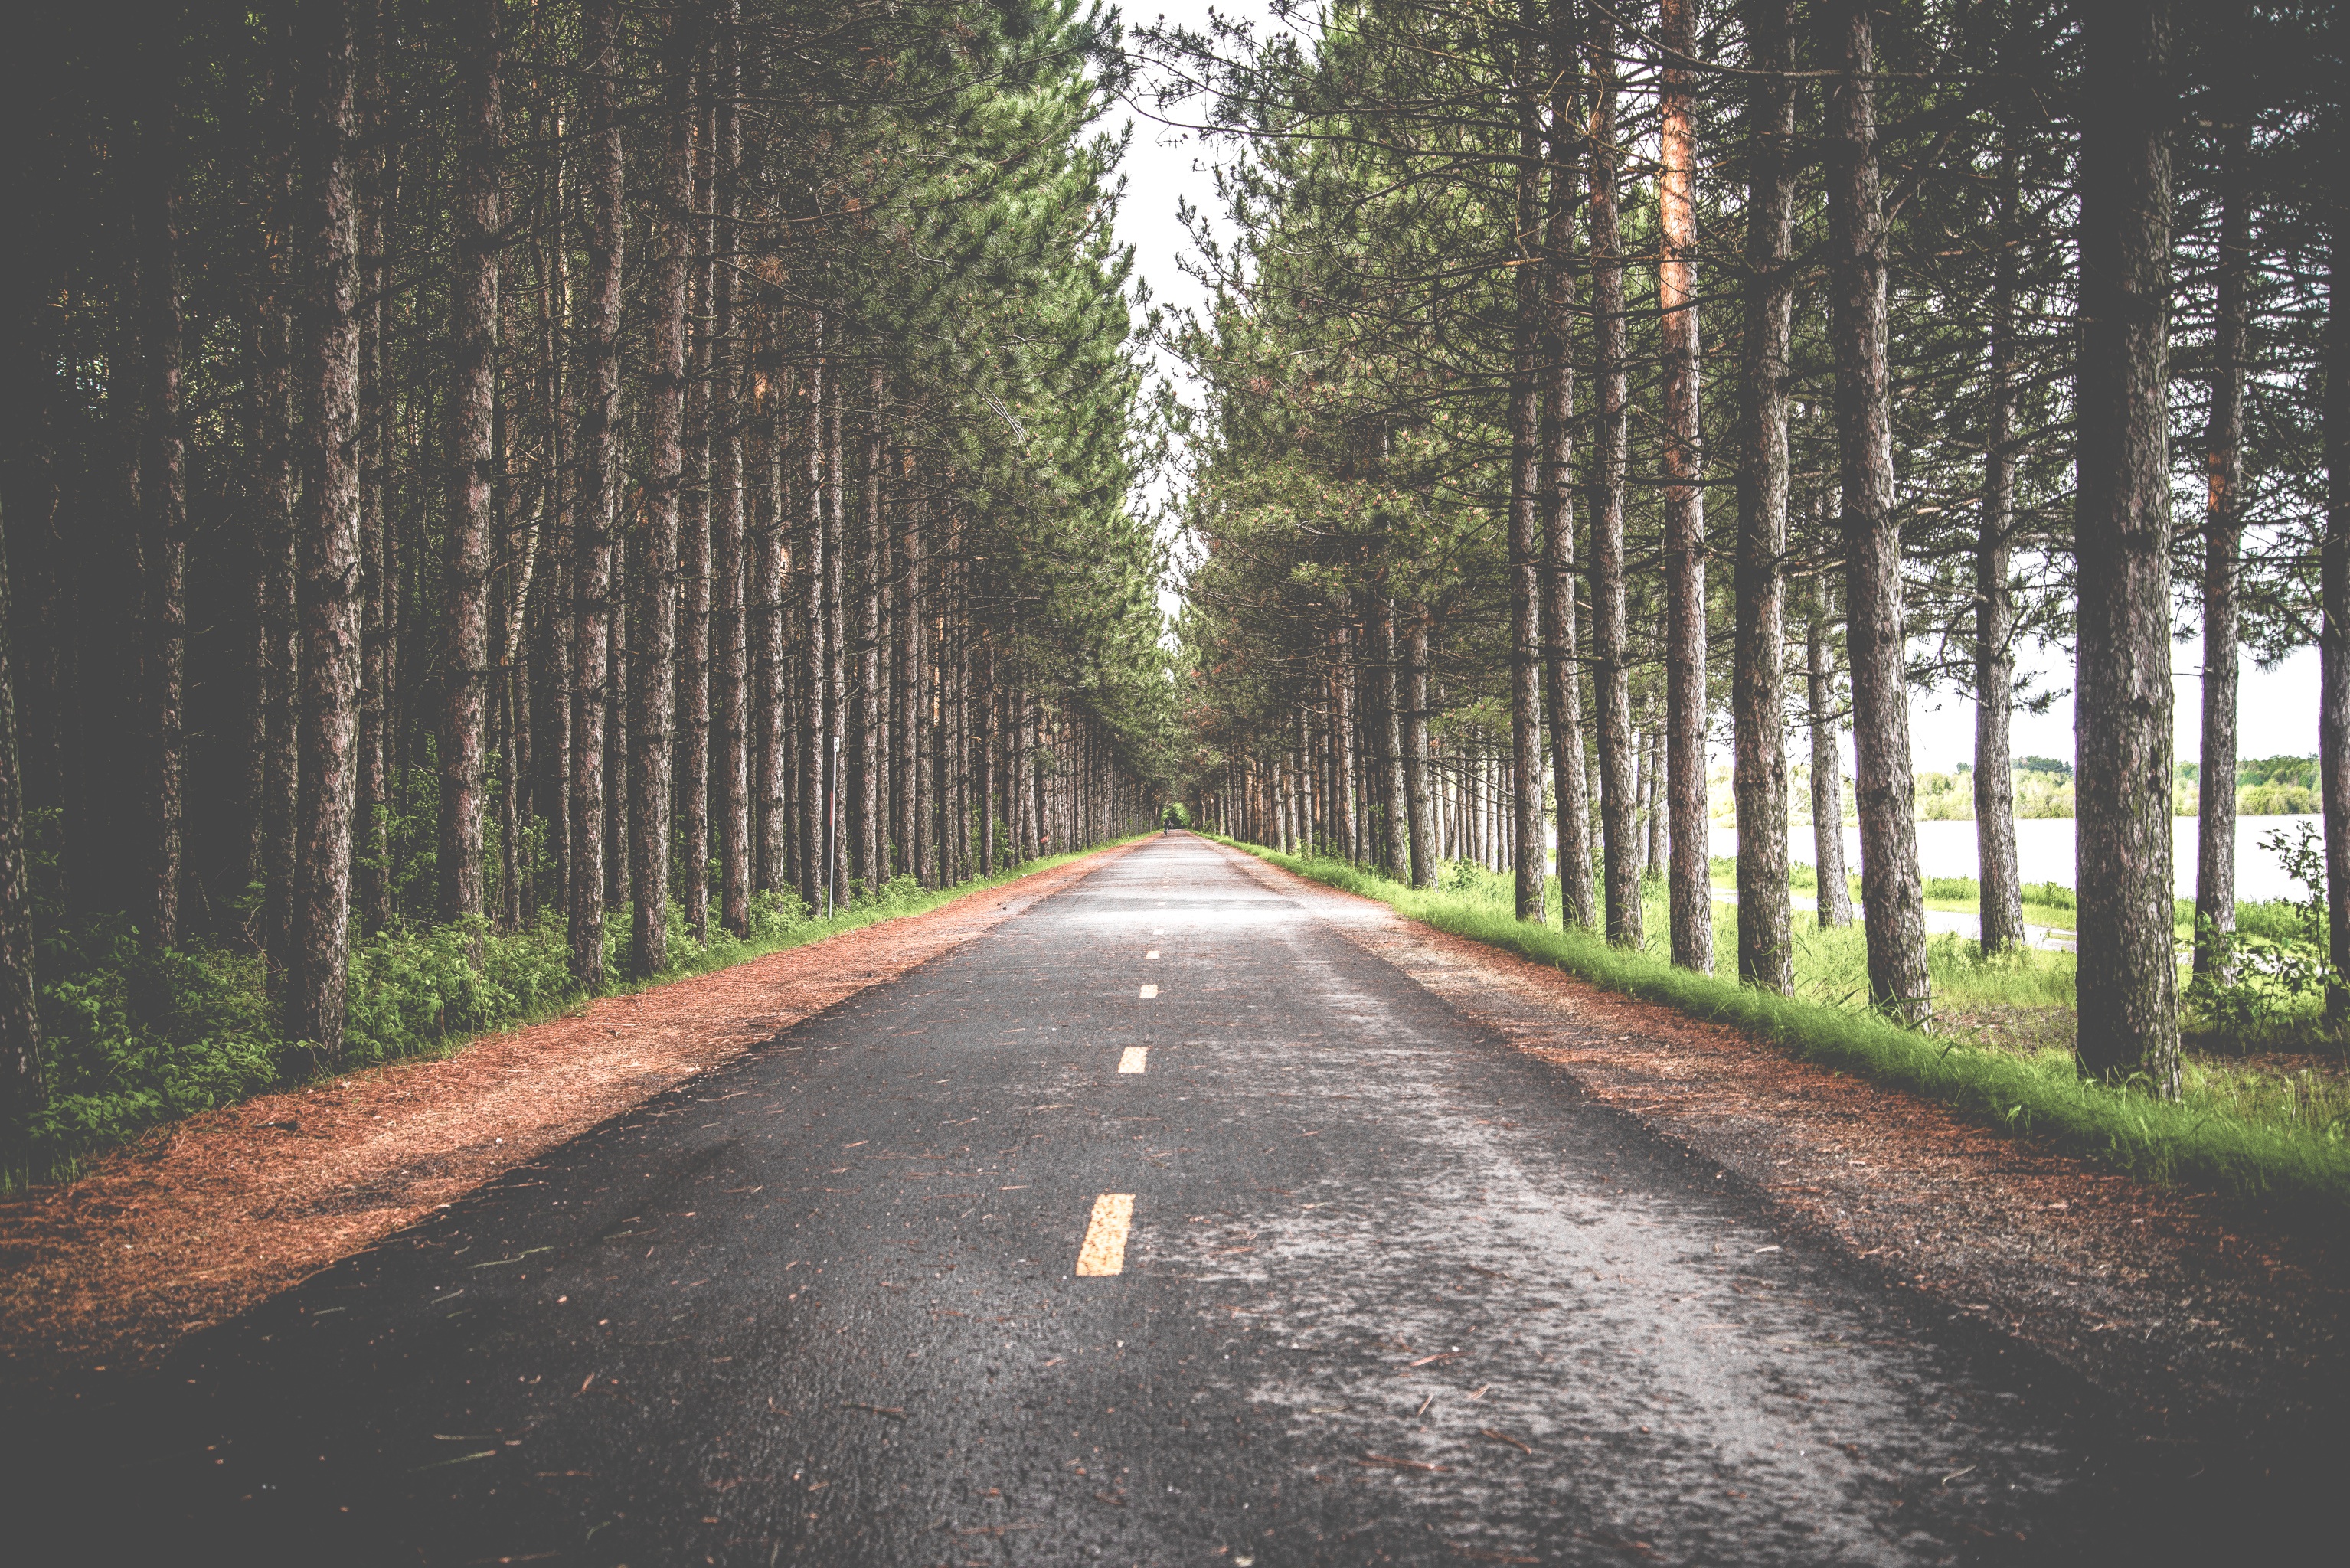
tree, forest, road, trail, sunlight, morning, asphalt, scenic, autumn, soil, lane, infrastructure, way, woodland, habitat, natural environment, atmospheric phenomenon, woody plant